Riot control

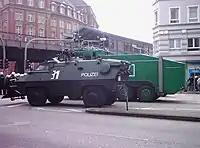
German police deploy an armoured riot control vehicle at a demonstration in Hamburg.

George Floyd was a Black man who was murdered by a Minneapolis Police Officer in May of 2020 during an arrest. Subsequently, many Americans protested for "Black Lives Matter." The summer of 2020 oversaw a large number of mass protests for Black Lives Matter to address systemic bias in police departments. Due to the high volume of protests, police departments and sparsely the National Guard were sent to control or End the long protests. Police departments often wore riot gear and used both projectiles and irritants to disperse or contain the protesters. These incidents were widely documented through the use of social media. Documentation and support for the protests further facilitated the movement. One study, recorded by the National Institute of Health, studied the usage of social media as well as its contributions to the movement's legitimacy. Counter-protesters as well as right wing militia committed violence against the protesters in addition to police departments. Instead of irritants or other standardized tools for riot control, these counter-protesters often used more violent techniques such as ramming into protesters with their cars. Data supports that Black Lives Matter protests in particular were faced with much more state intervention. Suppression techniques that were used by both the state and right wing counter-protesters resulted in injury and death. Both during and after the protests, there were many pieces of legislation that either were passed or were written to curb these protests. Law makers and the public questioned riot control and its violations of the First Amendment including the right to assembly and the right to free speech. 45 U.S. states had considered this legislation. Concerns were raised by both political parties on the distinction between riots and protests.